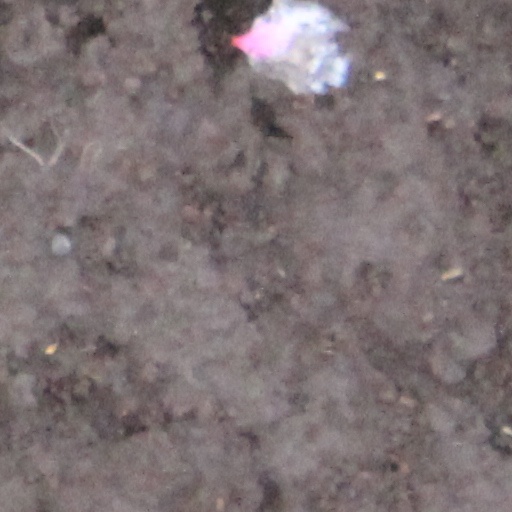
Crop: wheat